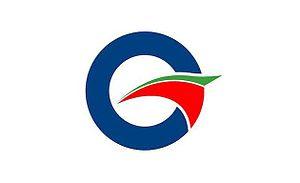
Gōtsu est une ville située dans la préfecture de Shimane, au Japon.